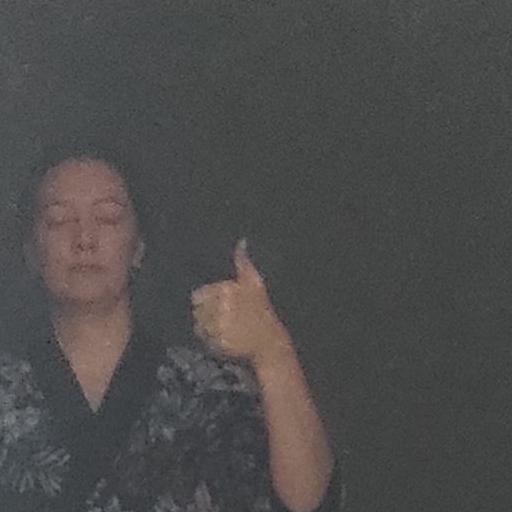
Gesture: like